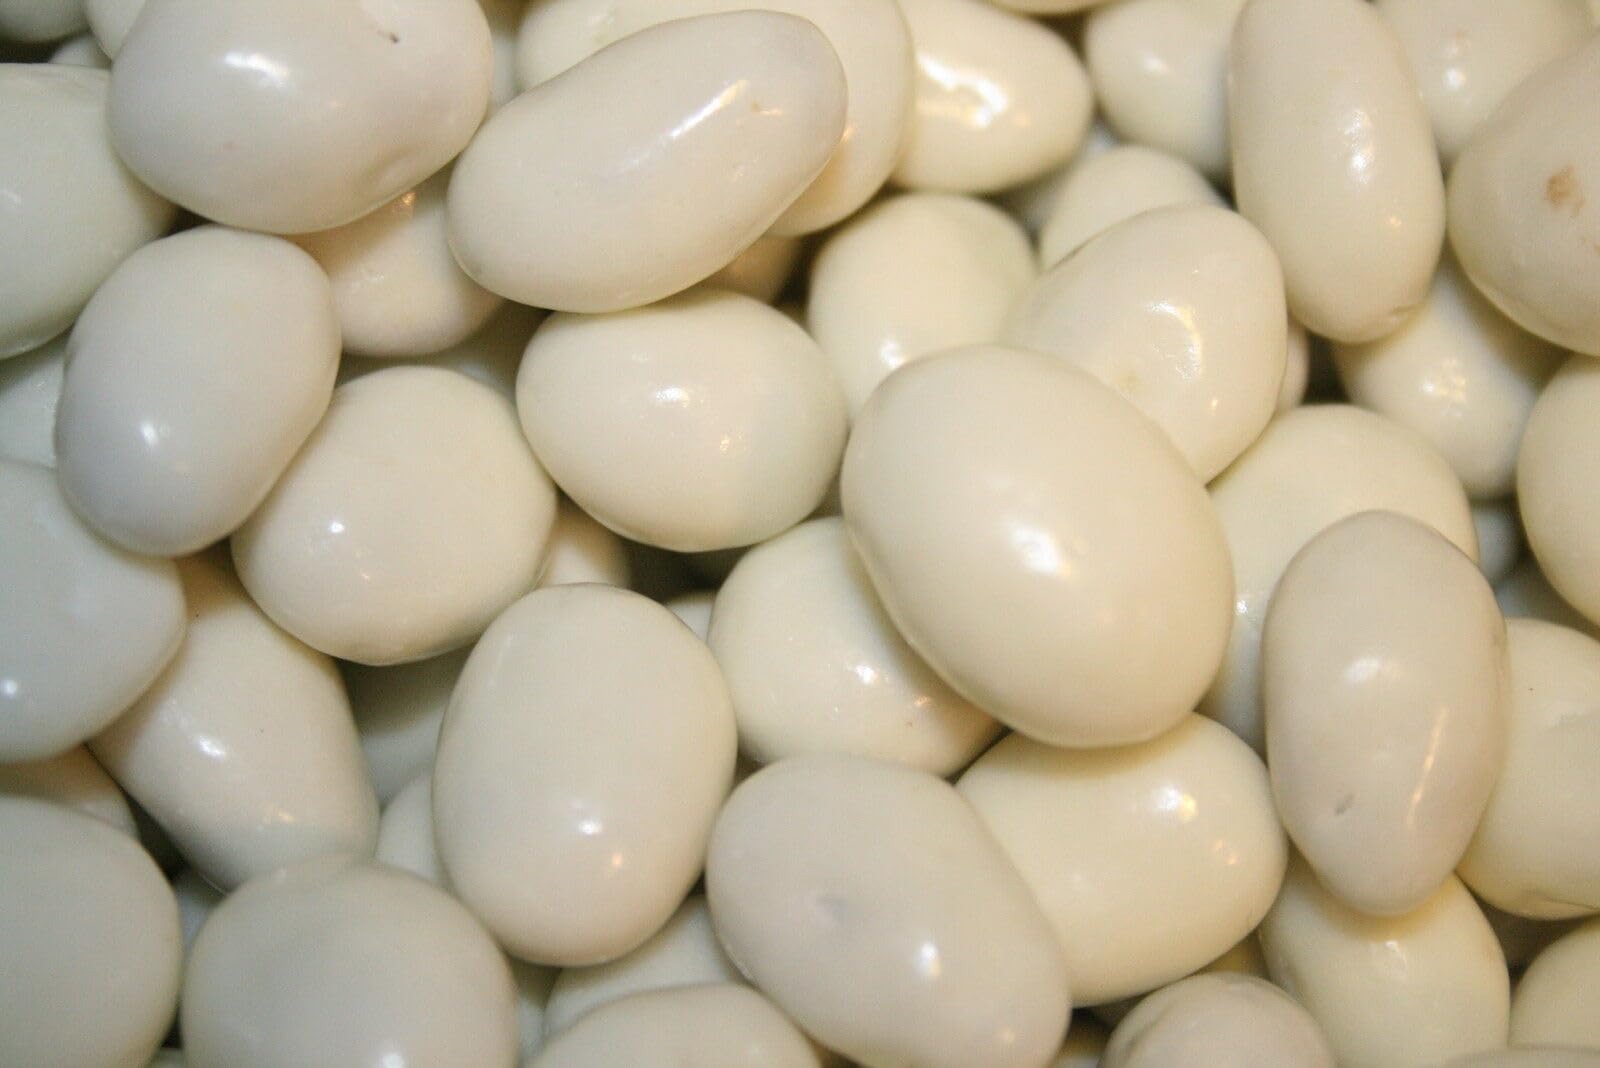
Item Name: Bayside Candy Yogurt Covered Raisins | Yogurt Raisins | Yogurt Coated Raisins (5LB)
Bullet Point 1: Yogurt Covered Raisins. A gourmet treat. delicious, freshly manufactured
Bullet Point 2: Raisins are rolled in a yogurt mixture to create a very rich and sweet snack.
Bullet Point 3: Enjoy our Yogurt Covered Raisins by the handful or mix them with nuts to make a trail mix
Bullet Point 4: You can also bake cookies and other treats with them, too
Bullet Point 5: Yogurt Covered Raisins are a convenient snack that you can take on the go.
Product Description: Bayside Candy Yogurt Covered Raisins. Perfect Treat For Special Events Such As Bay Showers Or Weddings. Alway's fresh, always tasty (Manufactured, repackaged, or handled in a facility that processes products containing: peanuts, tree nuts, wheat, soy, and milk Packed by Bayside Candy New Hyde Park NY)
Value: 1.0
Unit: Count

Price: 39.89